Emmanuel Rivière

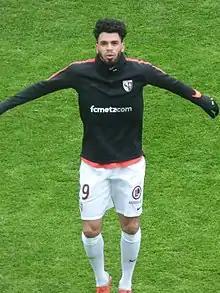
Rivière playing for Metz in 2019

Emmanuel José Rivière (born 3 March 1990) is a French former professional footballer. Rivière primarily played in the lead striker role, but can also operate on wings. He was a French youth international having played at all levels before switching to represent the Martinique national team.